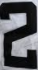
Number: 2